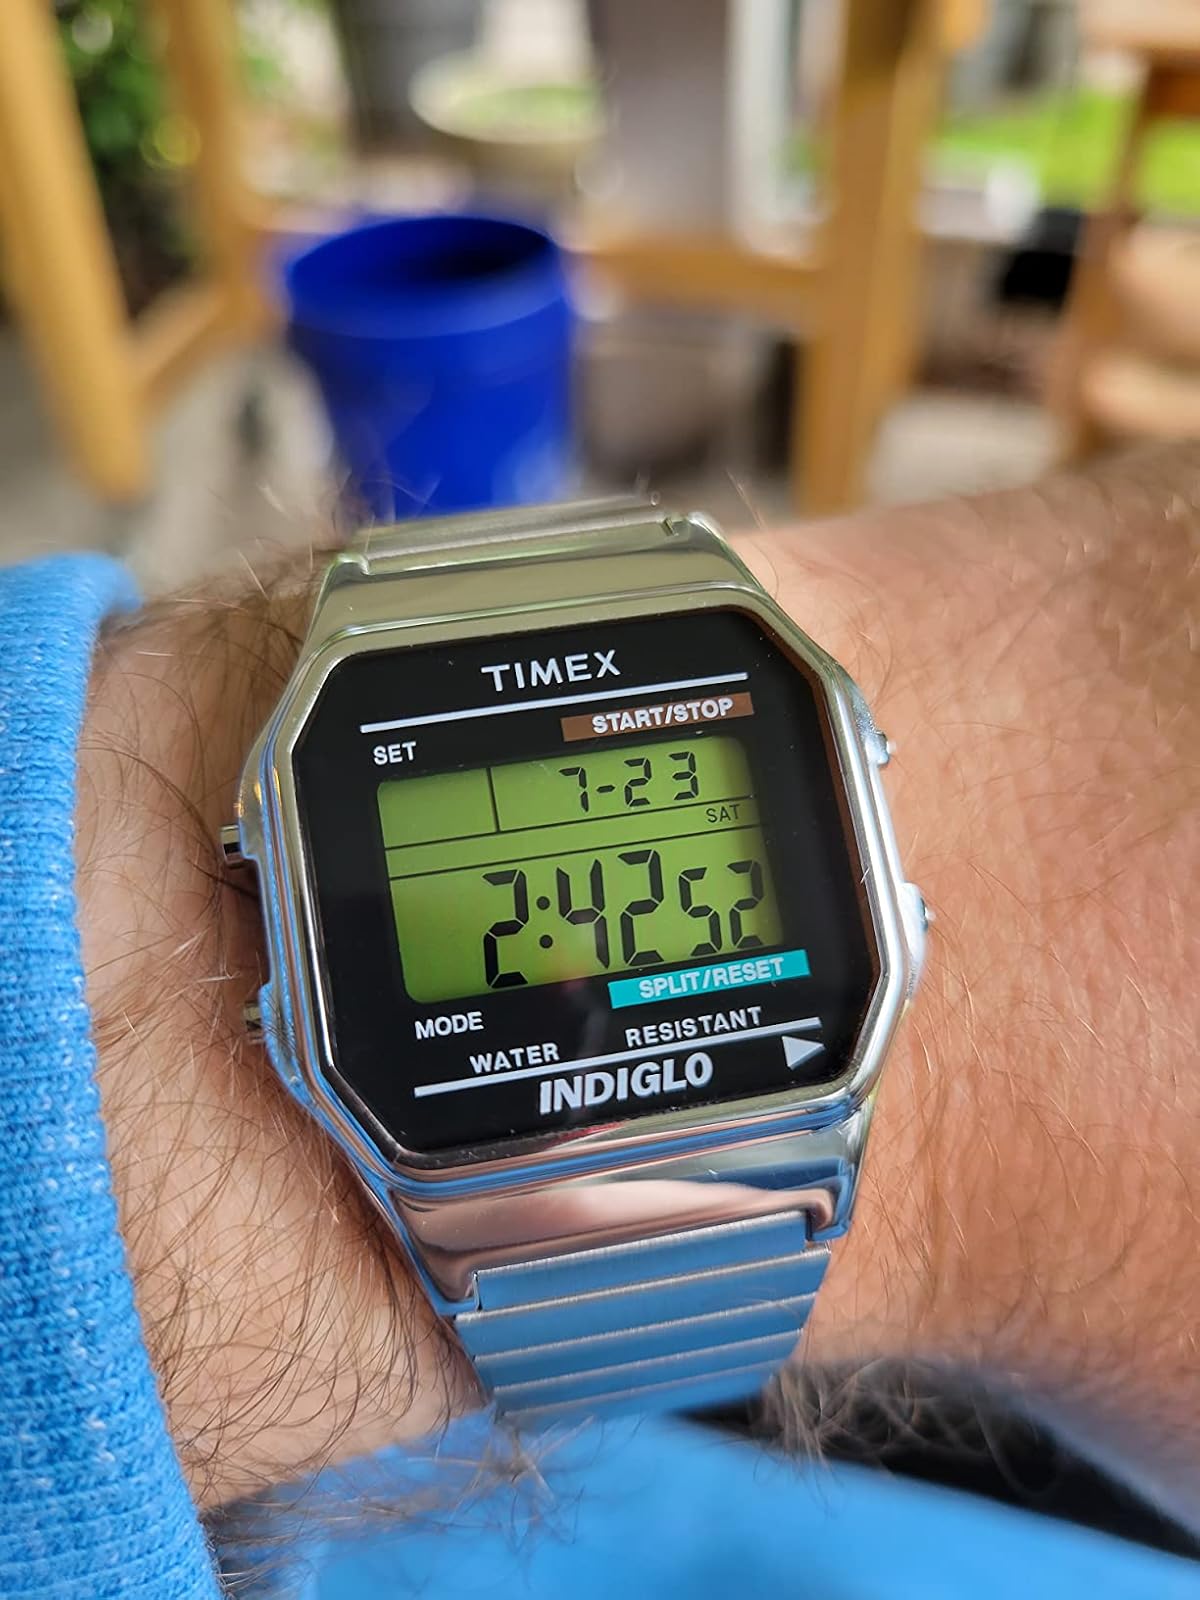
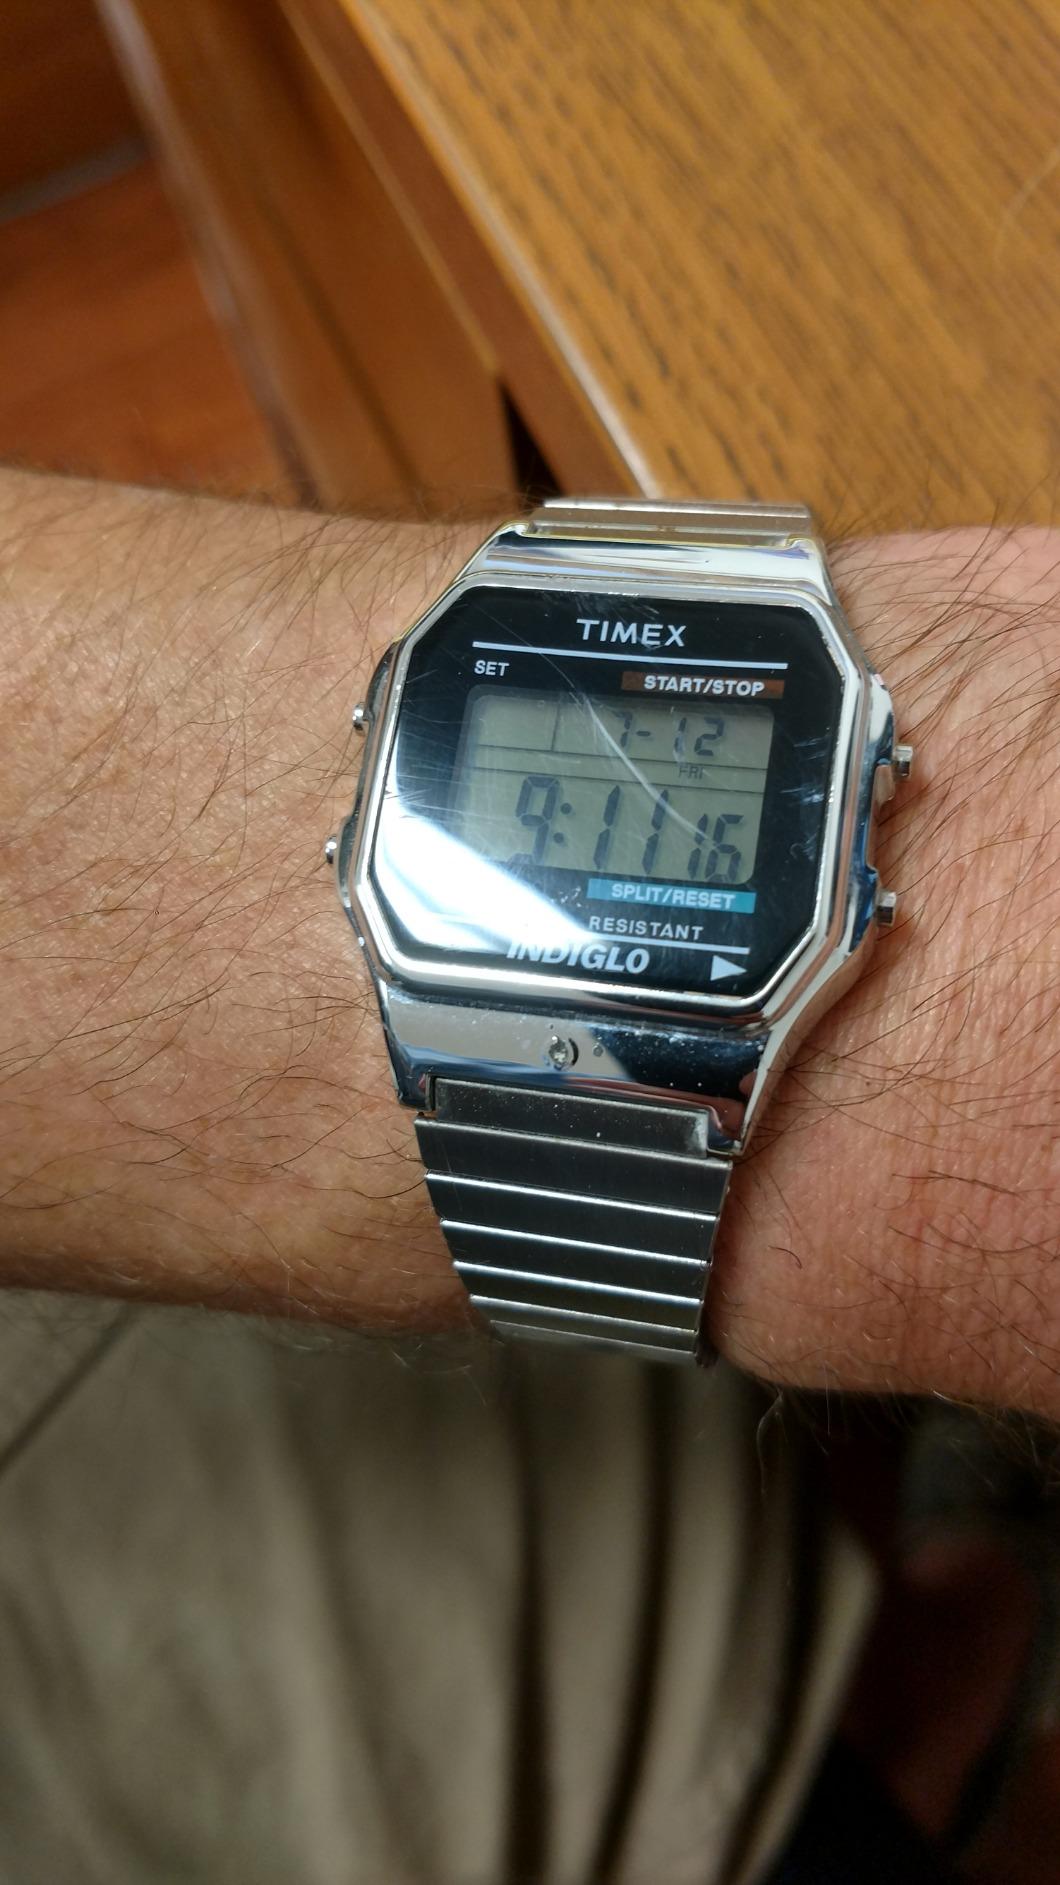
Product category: accessories_watch
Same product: yes